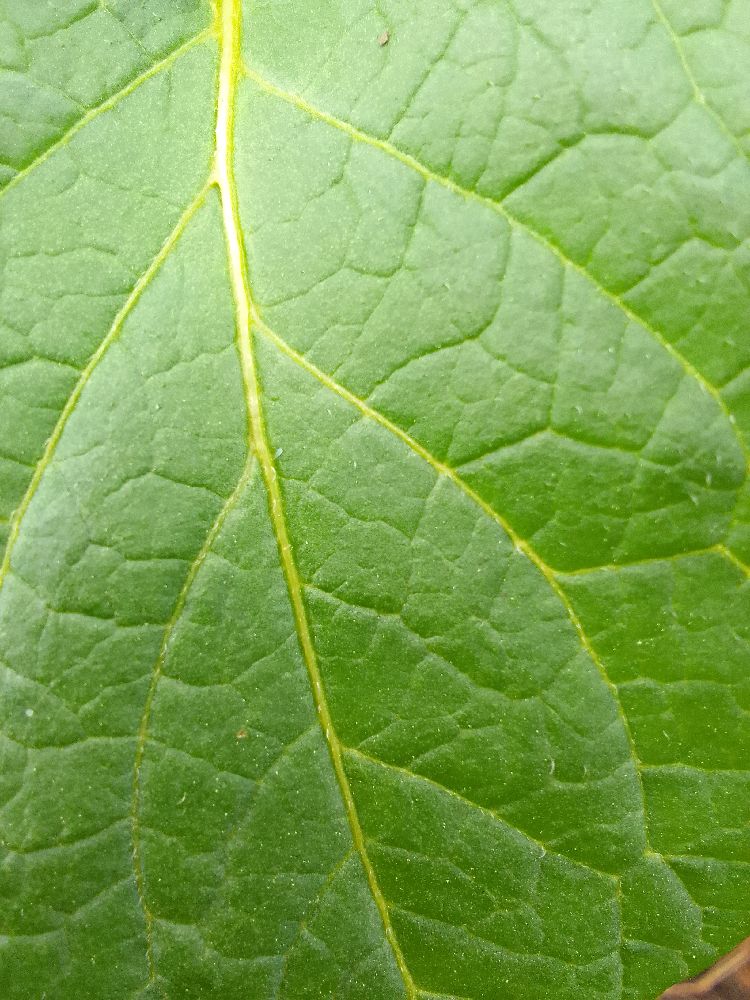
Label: Healthy